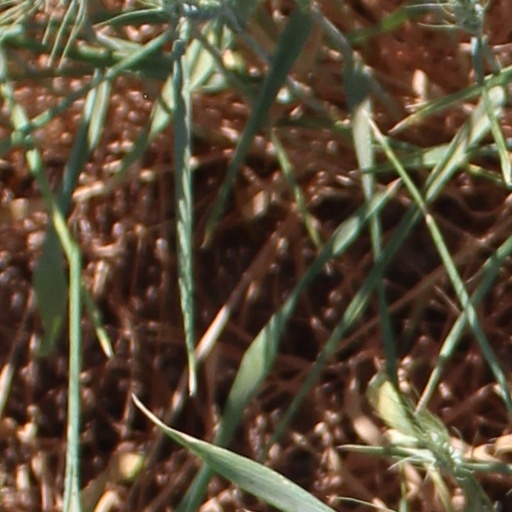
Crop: wheat